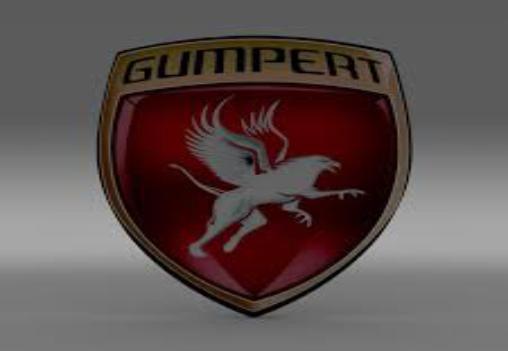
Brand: gumpert
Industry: Transportation